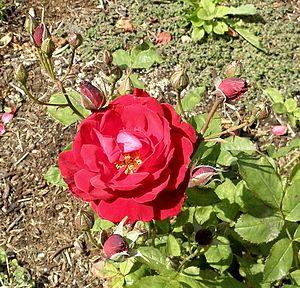
Herbert Swim est un rosiériste américain à l'origine de nombreuses variétés de cultivars de rosier, en particulier de roses dont la couleur se nuance au soleil et dont le feuillage est résistant à la chaleur.